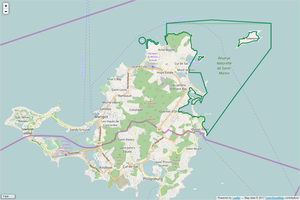
Périmètre de la RNN de Saint-Martin.
La réserve naturelle nationale de Saint-Martin est une réserve naturelle nationale de l'ile de Saint-Martin. Créée officiellement par décret ministériel en 1998, elle s’étend au nord-est de l'île sur 3 054 hectares avec une partie maritime de 2 796 hectares et une partie terrestre de 164 hectares.